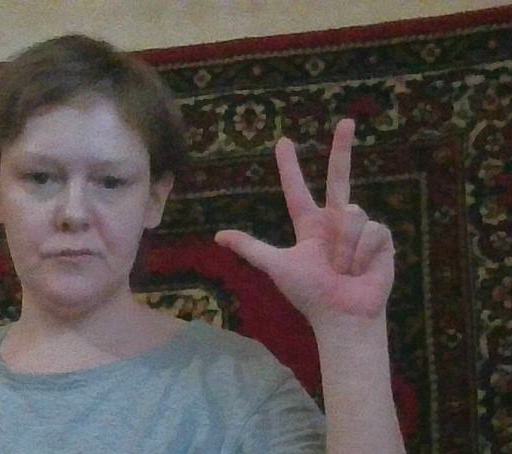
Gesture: three2